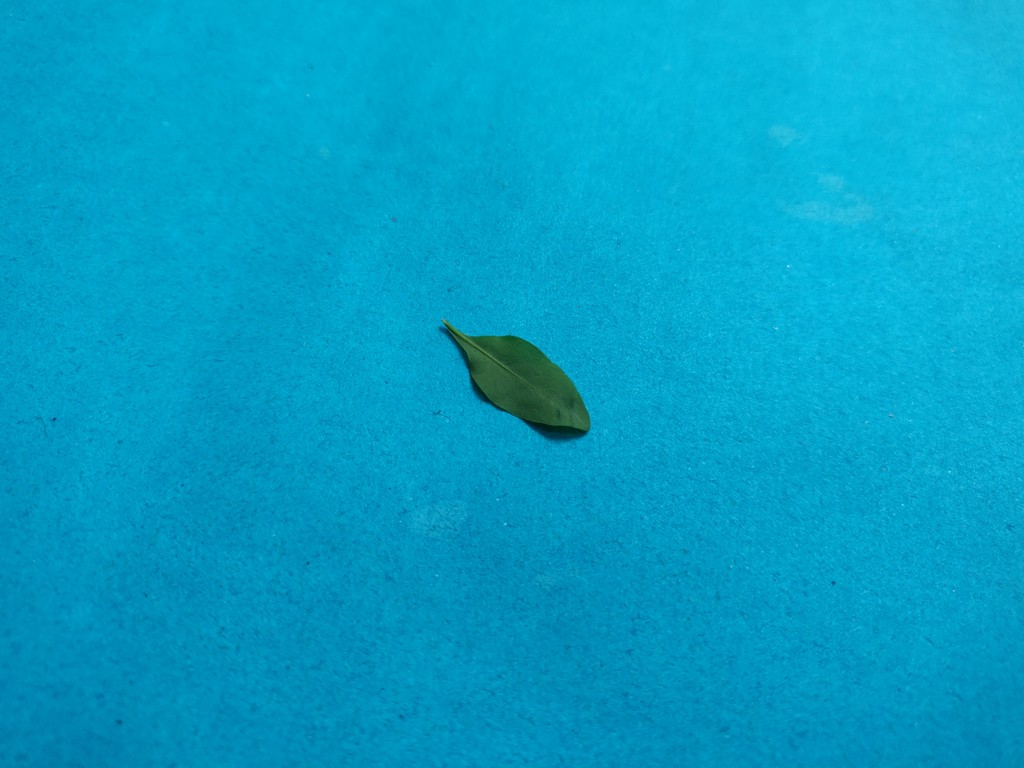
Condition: Healthy
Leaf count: single
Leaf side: back